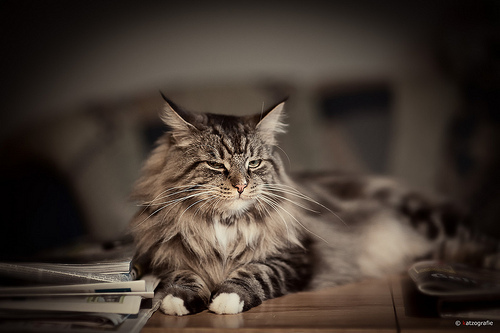
Breed: maine coon